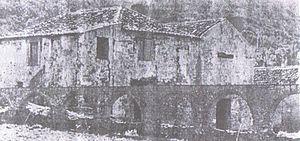
Cet article recense les monuments nationaux du district de Leiria, au Portugal.